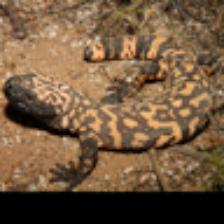
Label: NonHuman